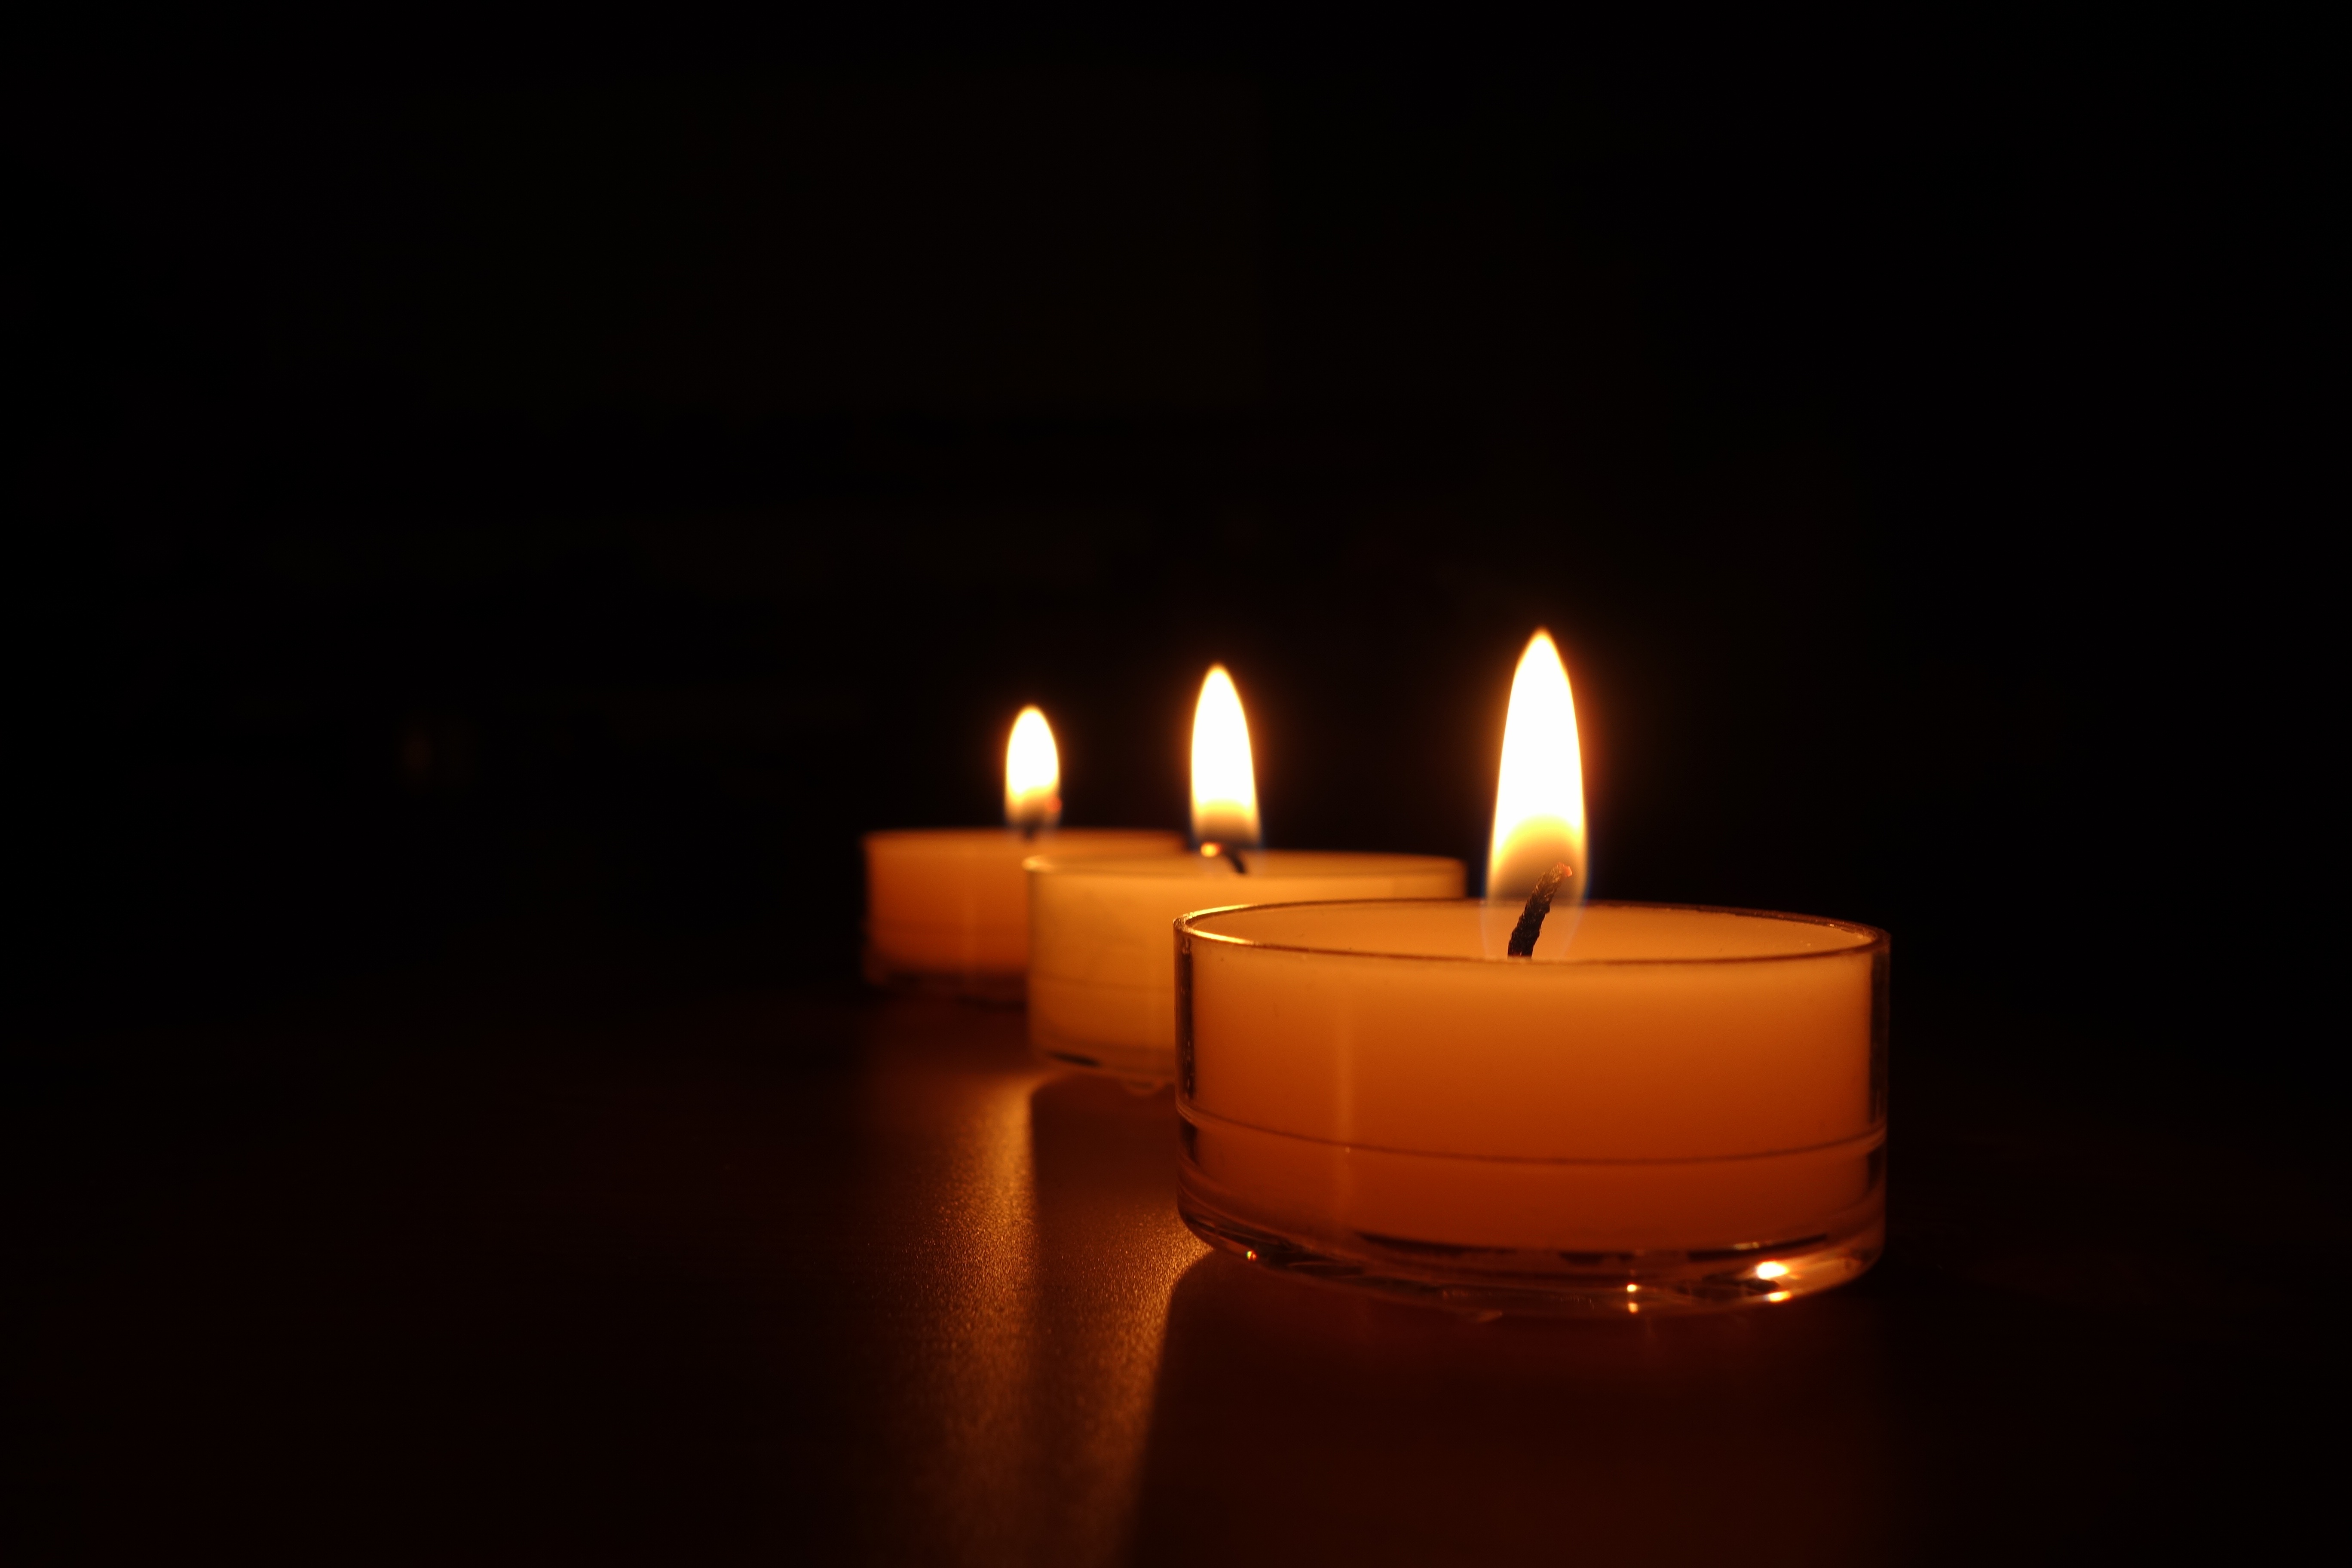
light, night, atmosphere, red, flame, romance, romantic, glow, darkness, yellow, candle, christmas, lighting, candlestick, burn, advent, lights, candles, hot, motif, wick, mood, candlelight, wax candle, mirroring, wax, tea lights, windlight